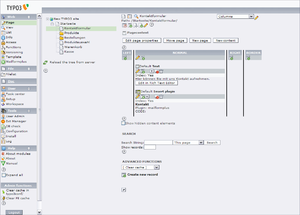
TYPO3 est un système de gestion de contenu libre écrit en PHP, créé en 1997 par le Danois Kasper Skårhøj.